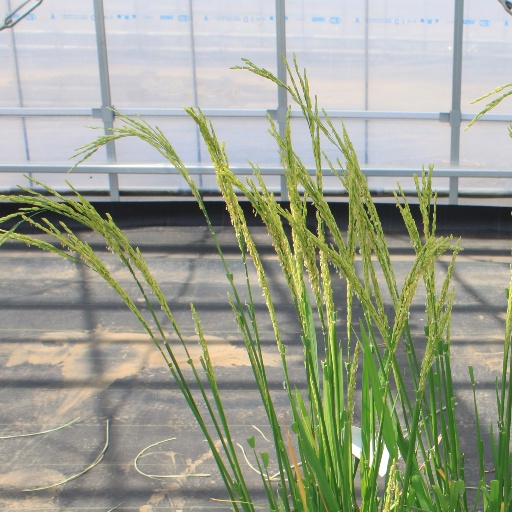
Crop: rice